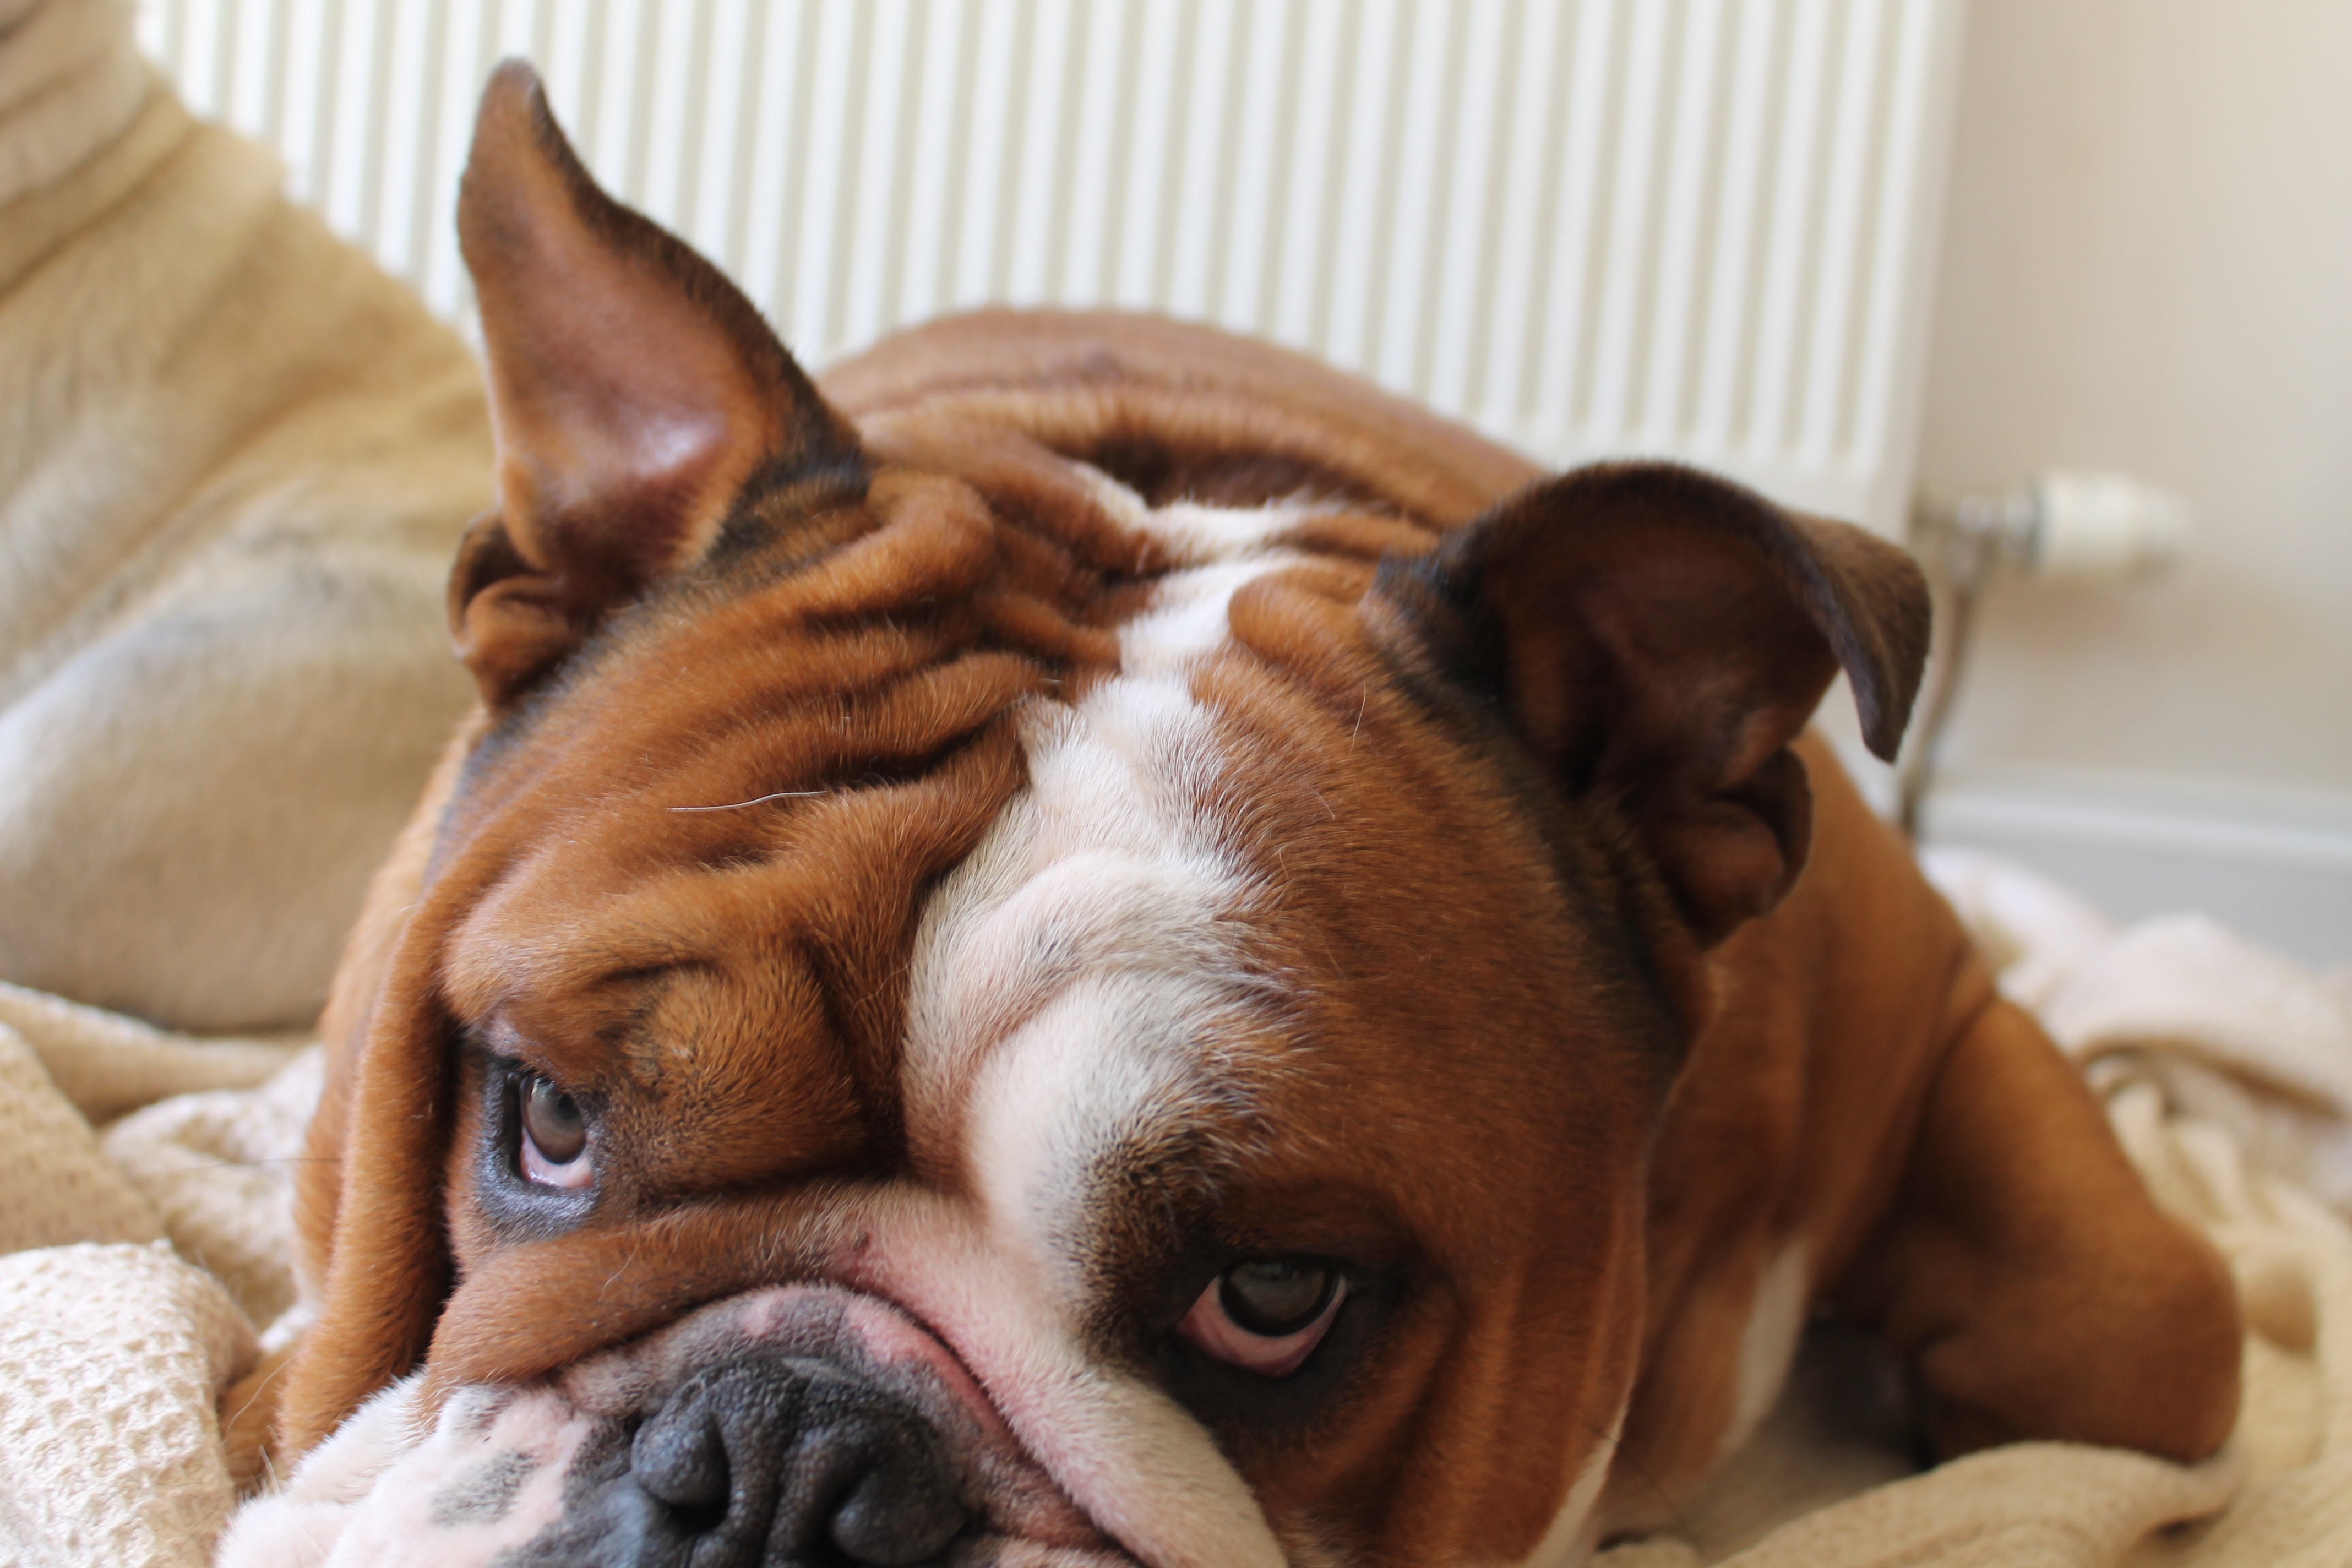
puppy, dog, cute, portrait, mammal, bulldog, vertebrate, british, adorable, dog breed, breed, purebred, pedigree, old english bulldog, dog like mammal, olde english bulldogge, toy bulldog, british bulldogs